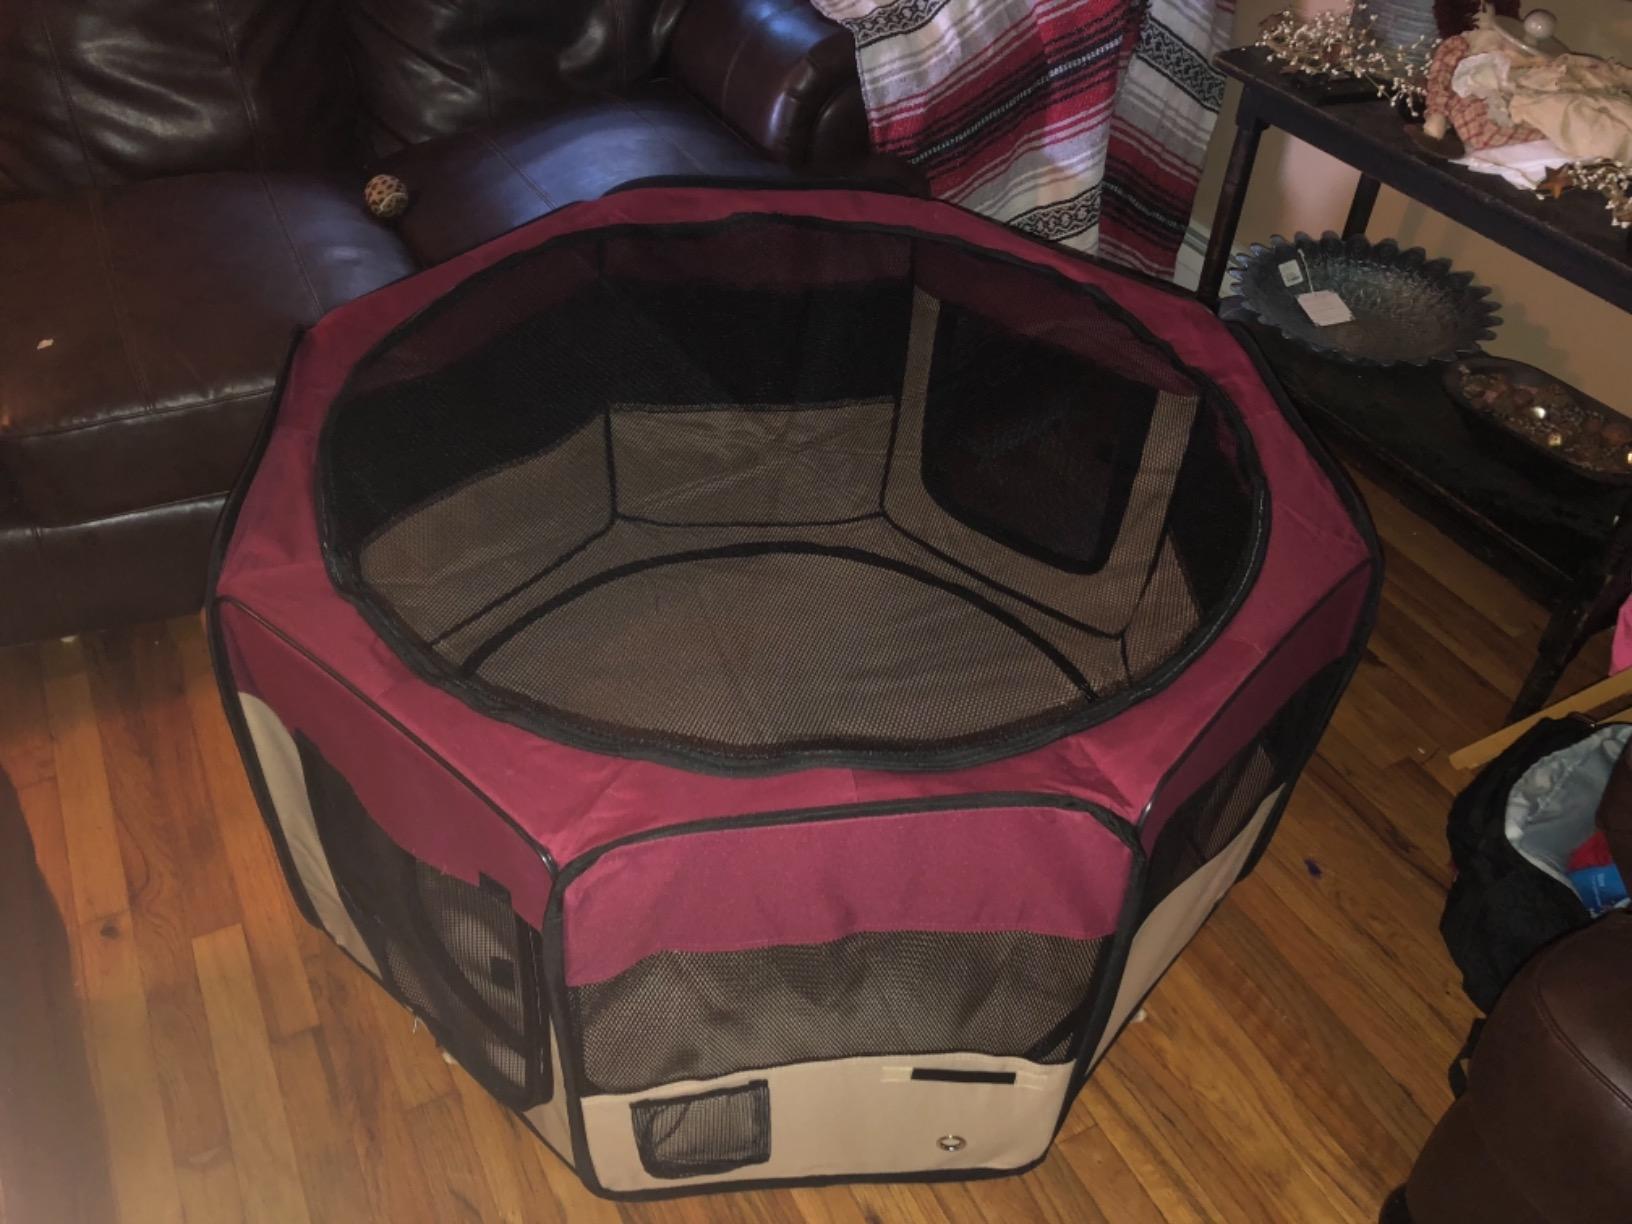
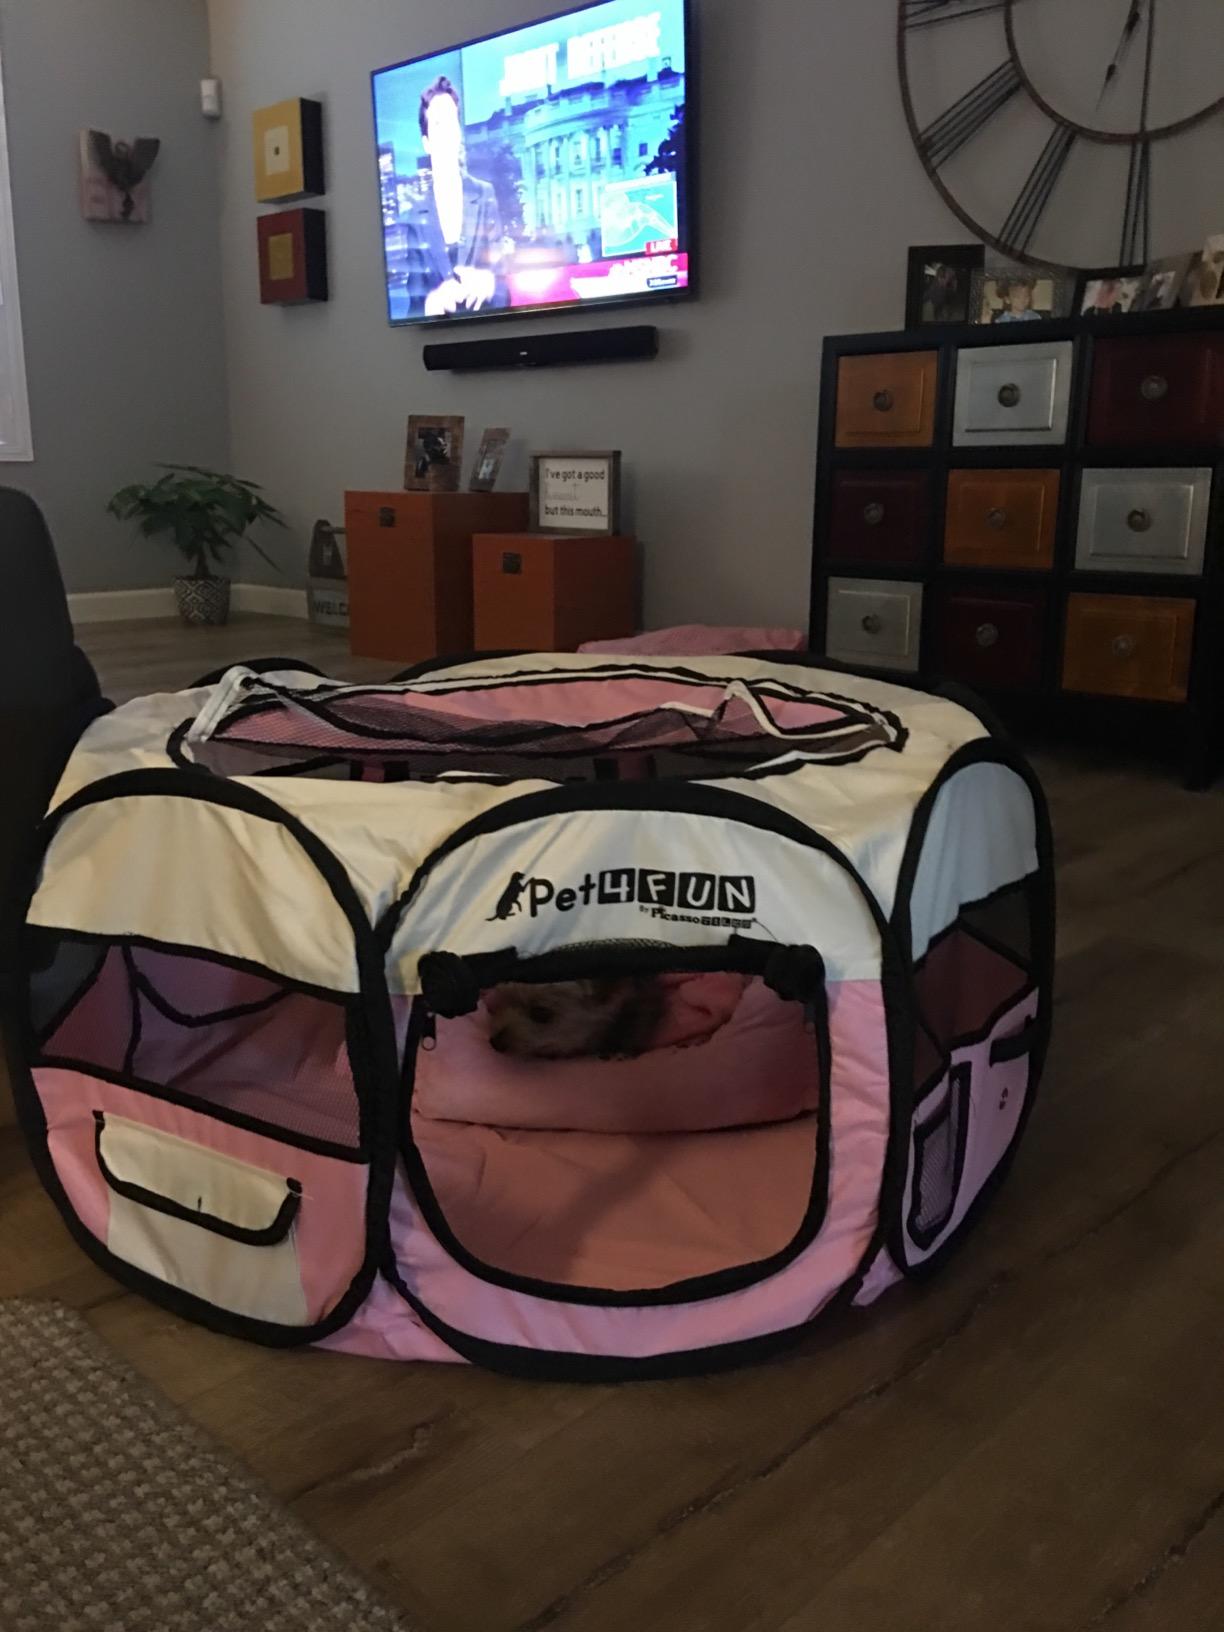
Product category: items_kennel
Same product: no